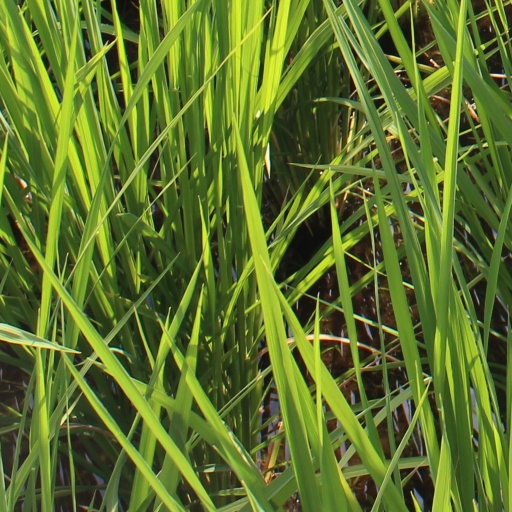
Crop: rice